Climate change in Alaska

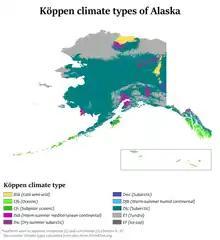
Köppen climate types in Alaska.

Climate change in Alaska encompasses the effects of climate change in the U.S. state of Alaska.